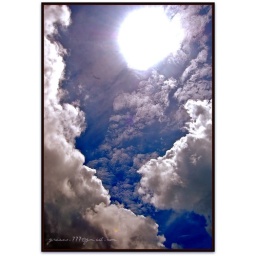
A colorful cloudy sky in autumn gives me the essence of vanila.....